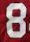
Number: 8